Israel Aerospace Industries

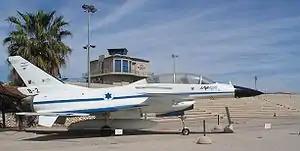
IAI Lavi

In 1980 the Government of Israel decided to use the experience IAI had accumulated to develop and manufacture a modern fighter plane to be the mainstay of the Israel Air Force. The aircraft, called the IAI Lavi, was to be a superior attack aircraft with advanced weapons systems. It had its rollout in July 1986 and successful maiden flight in December 1986.